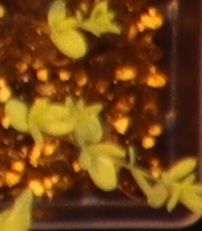
Label: Flax